Eregzengiin Choidog

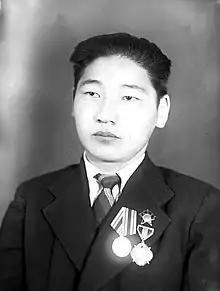
Eregzengiin Choidog

He was cited as belonging to “the nineteenth century European school of composers" who along with the other Mongolian composers Sembiin Gonchigsumlaa and Luvsanjambyn Mördorj drew inspiration from composers such as Tchaikovsky and Mahler.